Codex Coislinianus

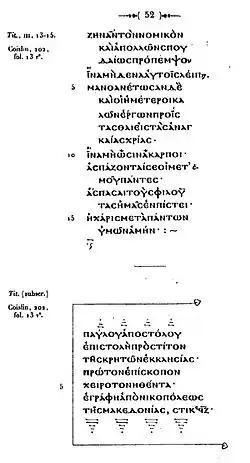
The ending of the "Epistle to Titus" from facsimile of H. Omont (1889)

The Greek text of this codex is a representative of the Alexandrian text-type, but with a large number of Byzantine readings. According to Lagrange the text is similar to that of Codex Vaticanus. It is one of the witnesses for the Euthalian recension of the Pauline epistles.